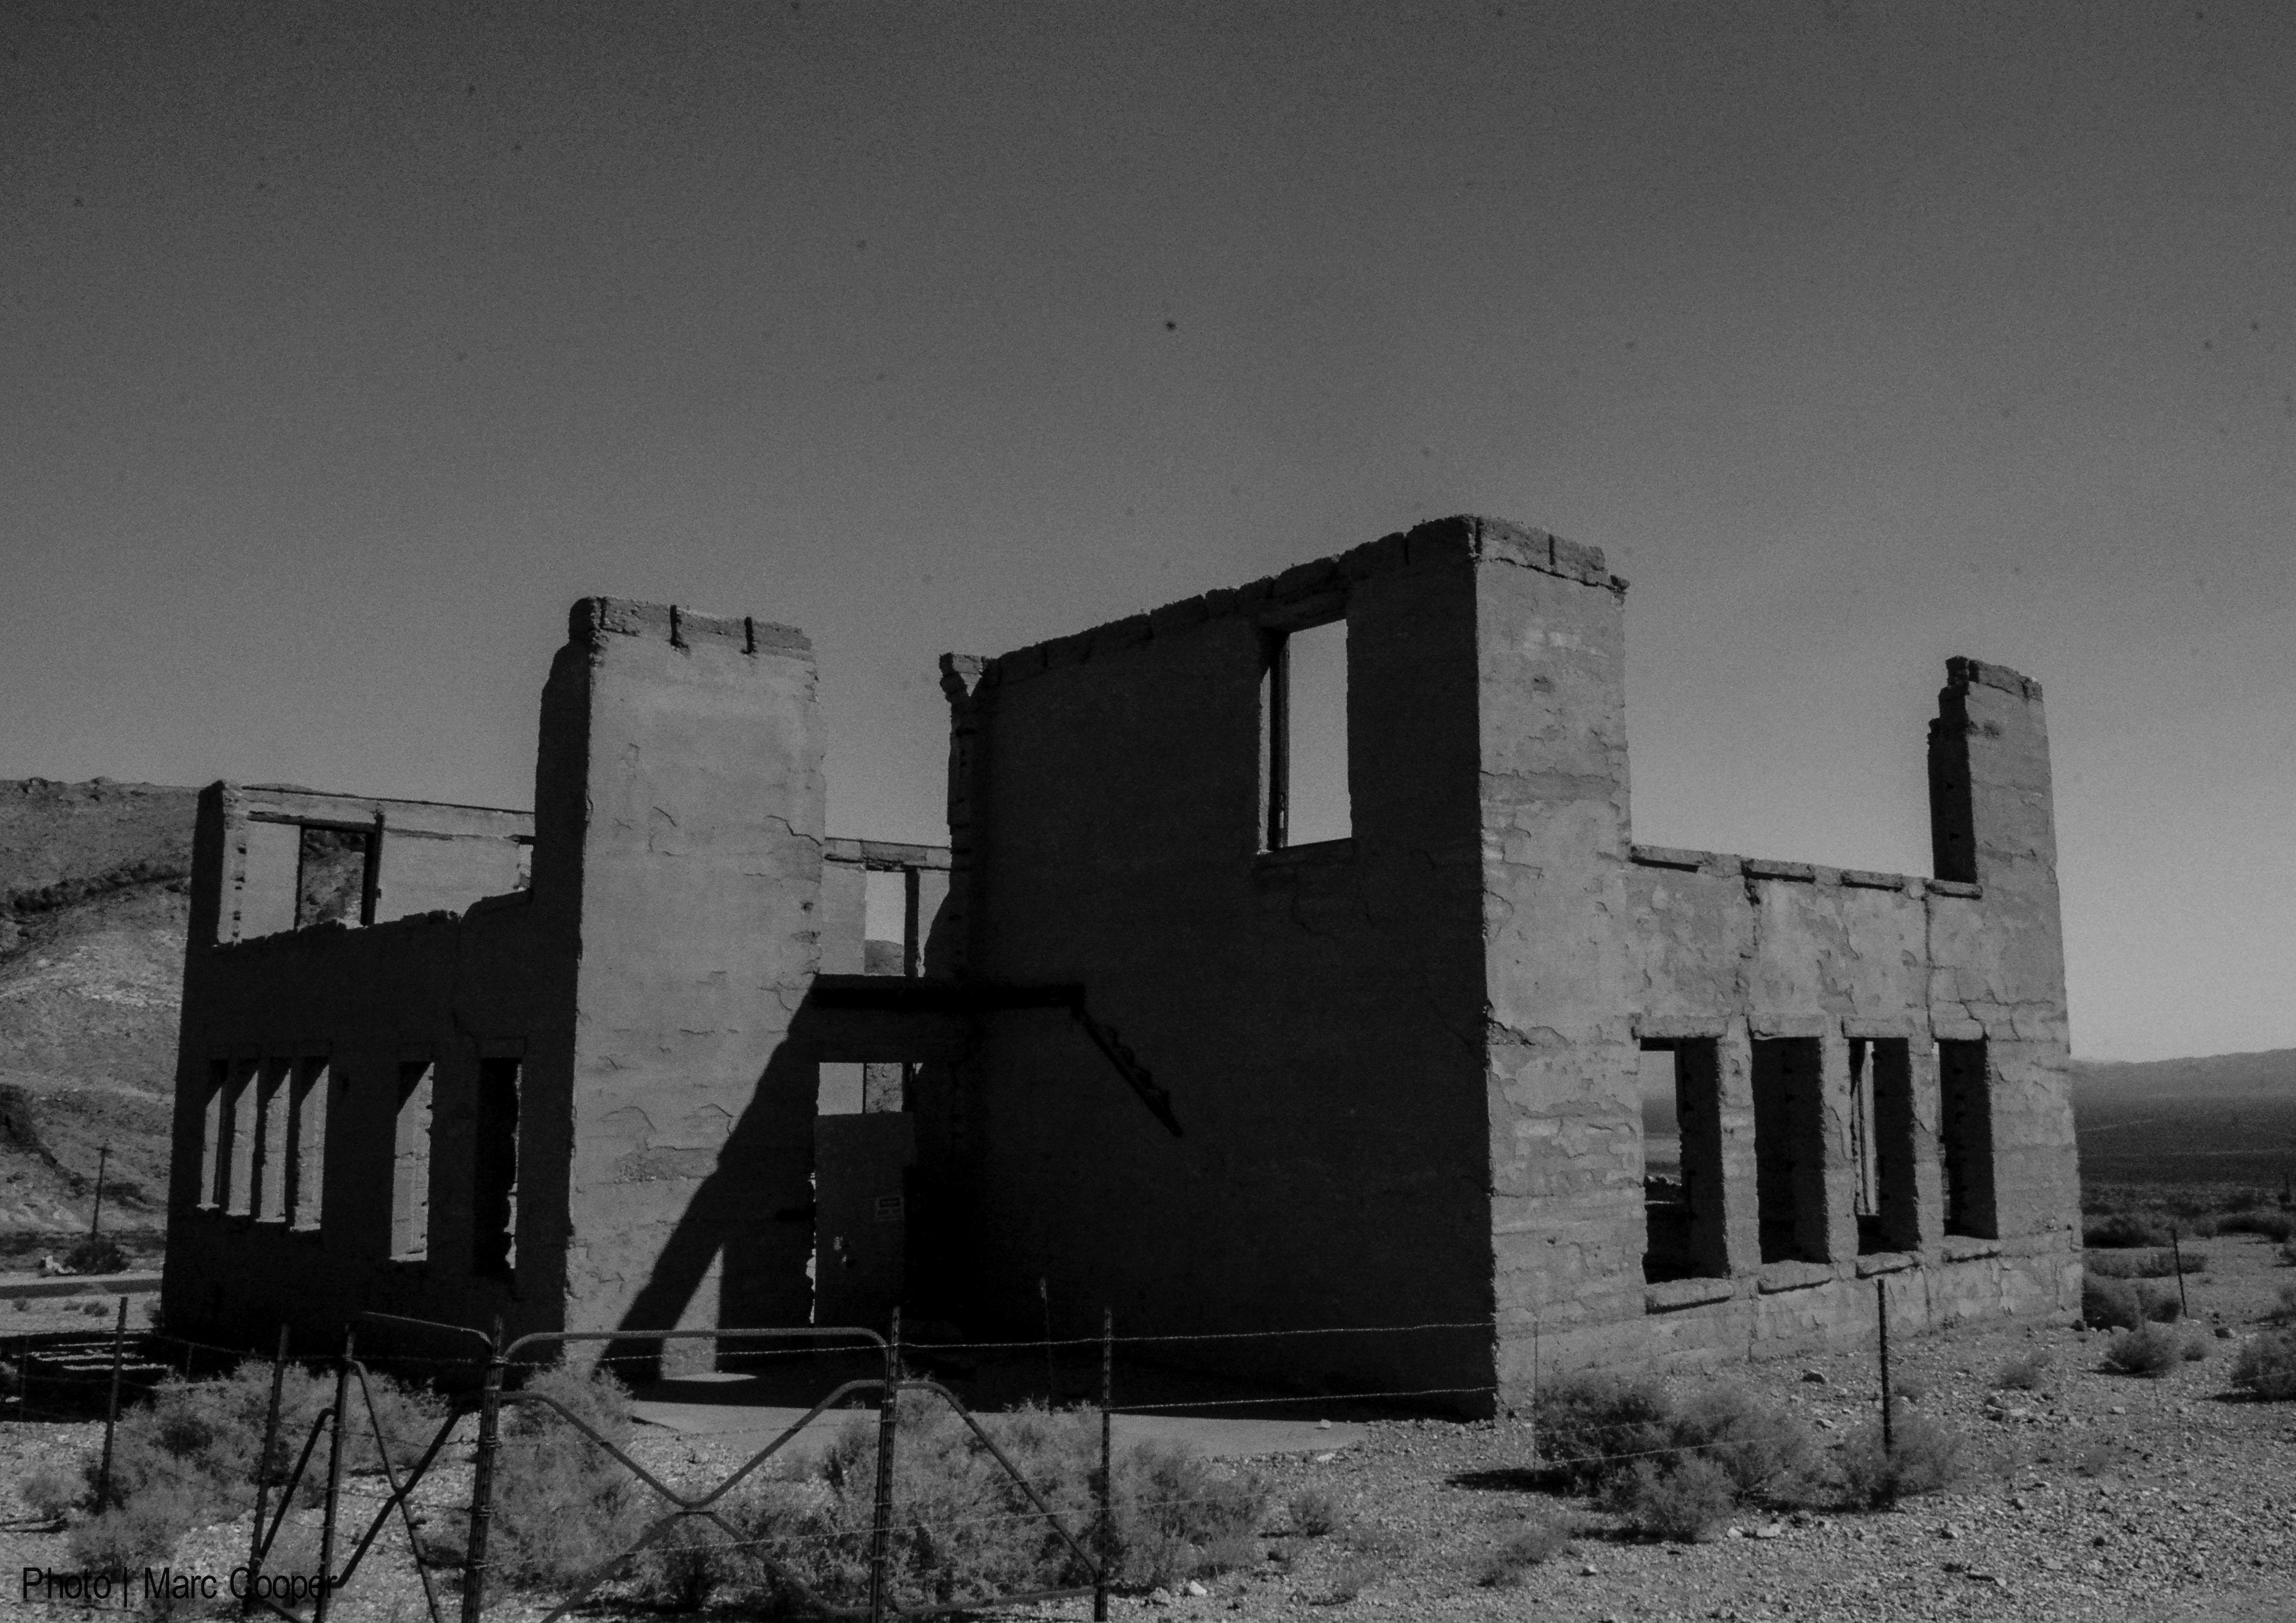
black and white, architecture, white, photography, house, building, black, monochrome, photograph, ghosttown, history, nevada, rhyolite, ghosttowns, rhyolitenevada, rhyotlite, monochrome photography